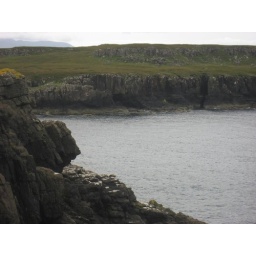
face in the rock